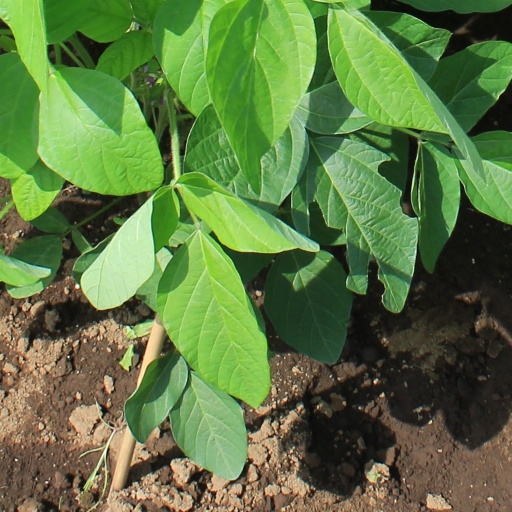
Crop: soybean